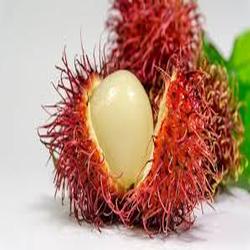
Label: Rambutan